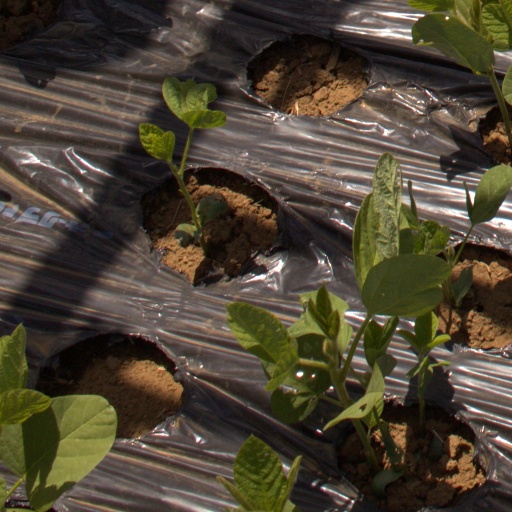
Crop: Jerusalem artichoke